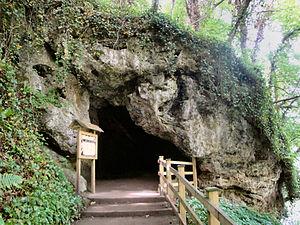
Ursula Southeil, mieux connue sous le nom de Mère Shipton, est une prophétesse et une voyante anglaise. La première publication de ses prophéties, quatre-vingt ans après sa mort, contient un grand nombre de prédictions régionales, mais seulement deux poèmes prophétiques. Malgré les nombreuses hypothèses faites à leur sujet, aucune d'entre elles ne prévoit la fin du monde.